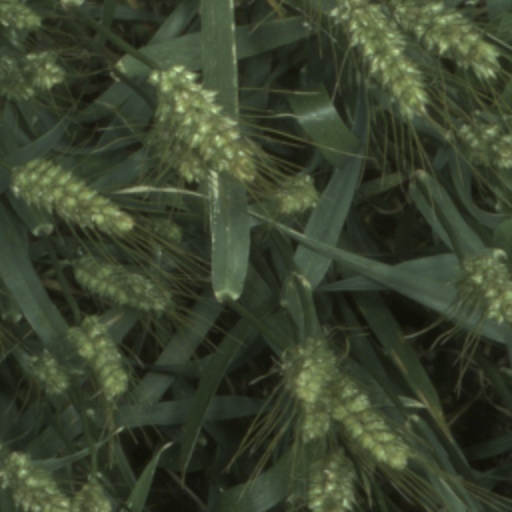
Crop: wheat